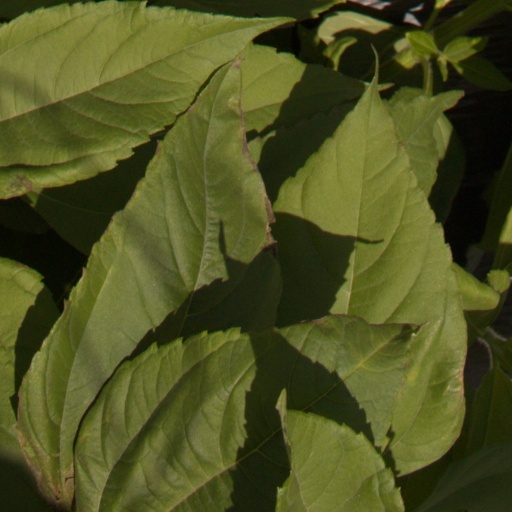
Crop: Jerusalem artichoke